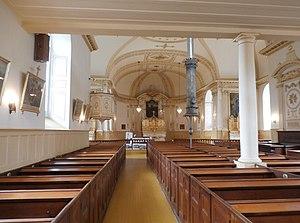
Intérieur de l'Église de Saint-Pierre-de-l'Île-d'Orléans.
L'église de Saint-Pierre-de-l'Île-d'Orléans est située dans le village de Saint-Pierre-de-l'Île-d'Orléans à l'île d'Orléans au Québec. Construite entre 1717 et 1719, elle a été classée Immeuble patrimonial en 1958 et est considérée comme la plus ancienne église du Québec.